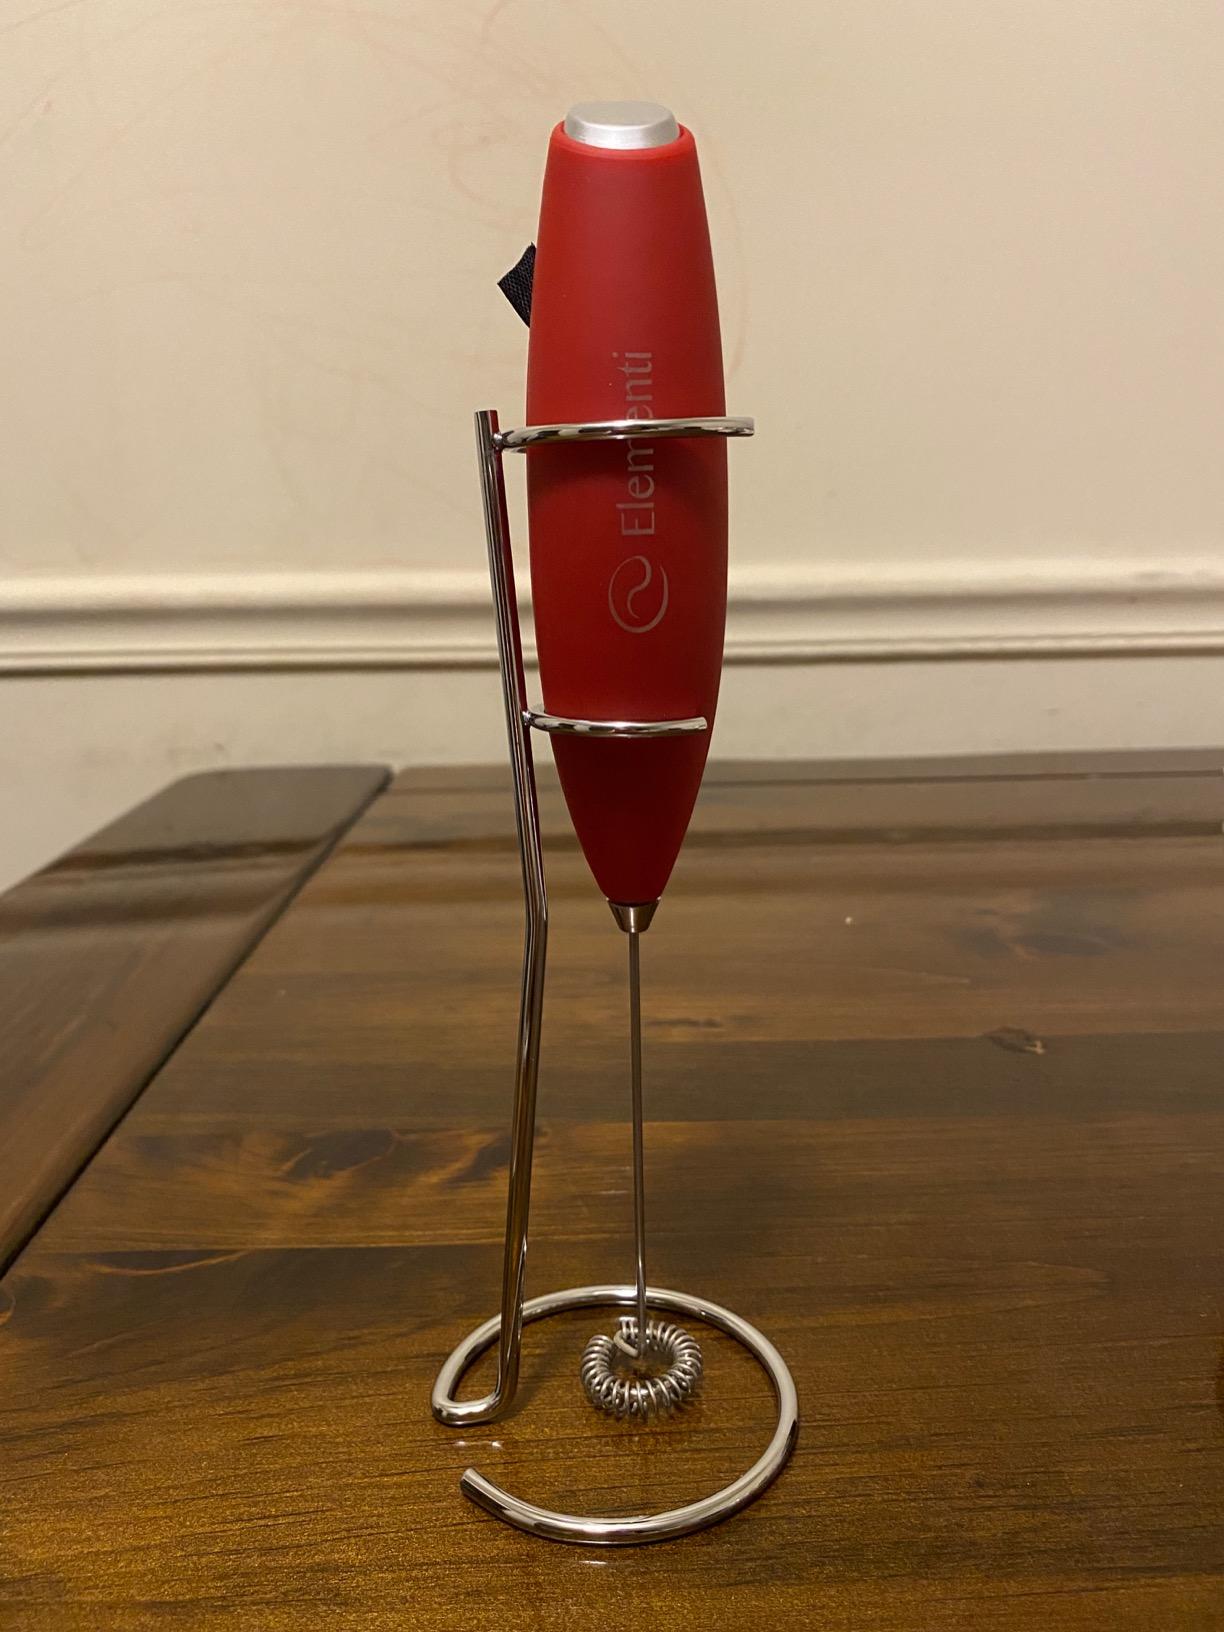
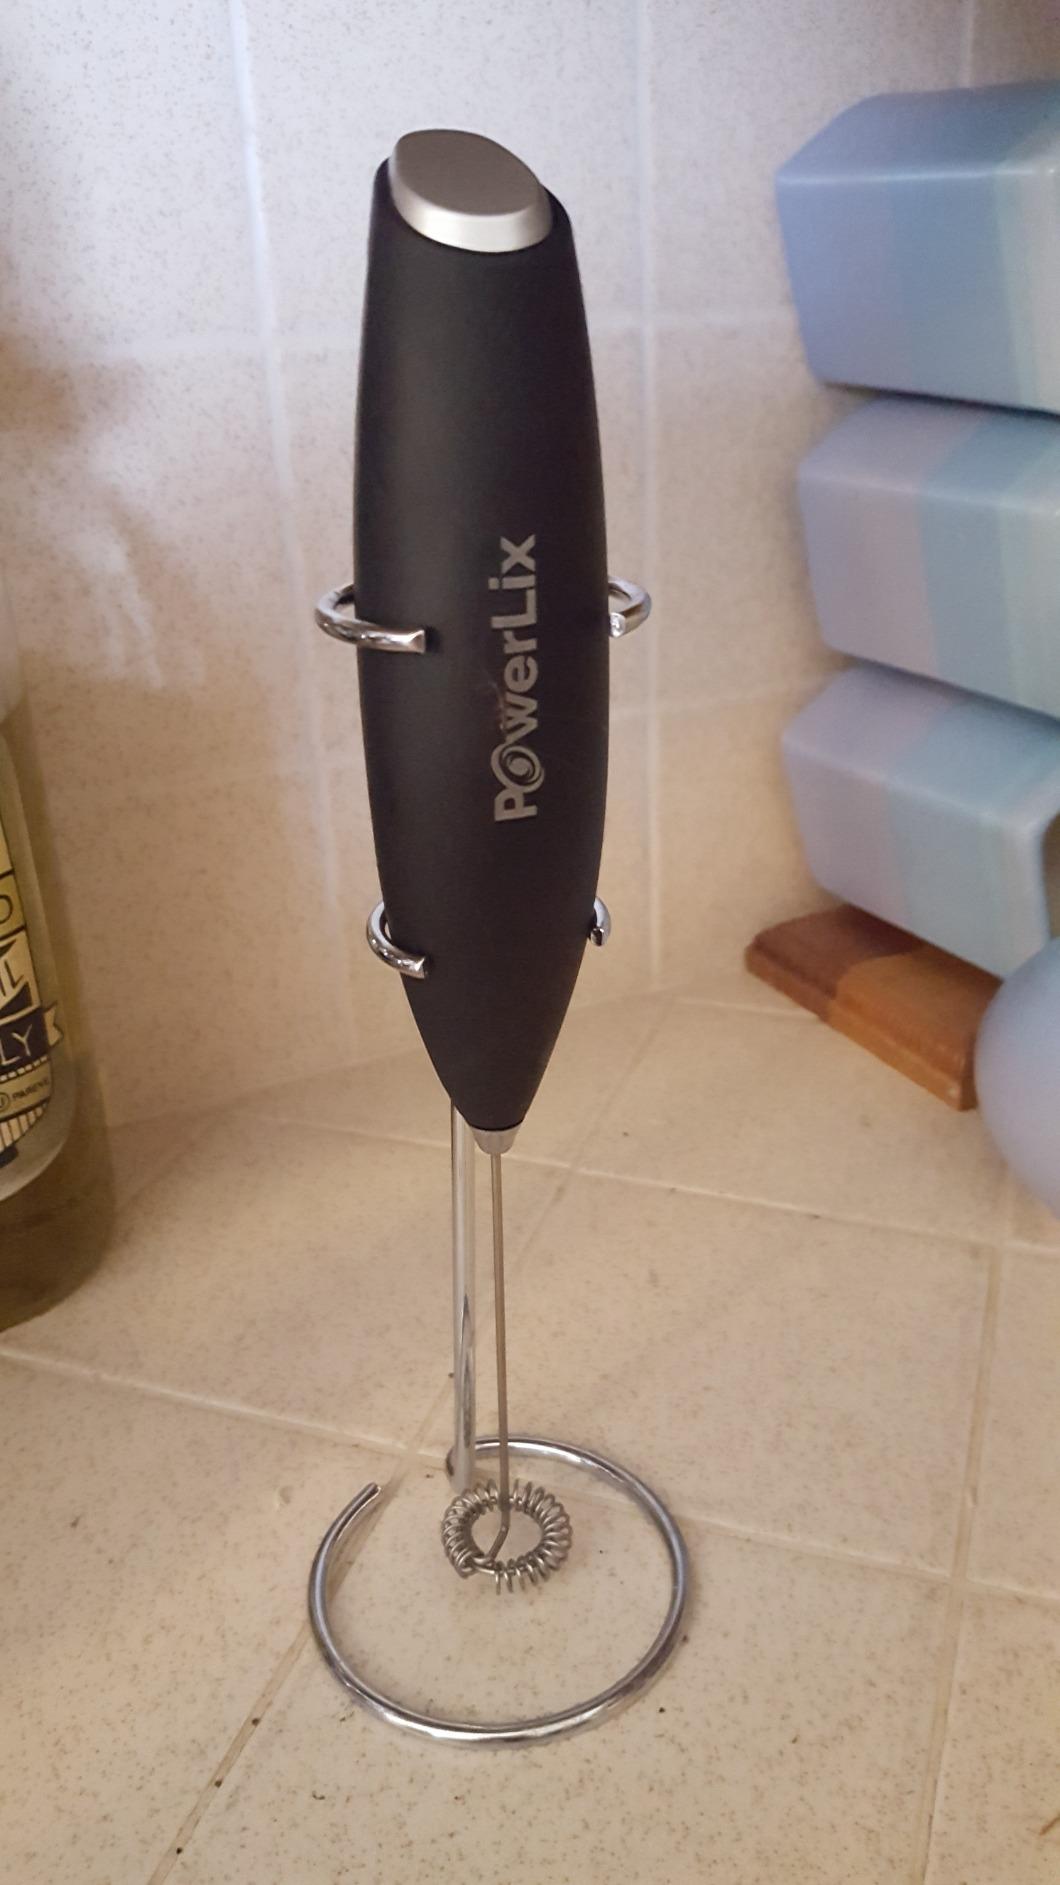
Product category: items_mixer
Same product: no